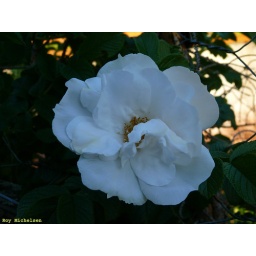
Wilde white rose - do not like to be in the photo:-)